Assonet Bay

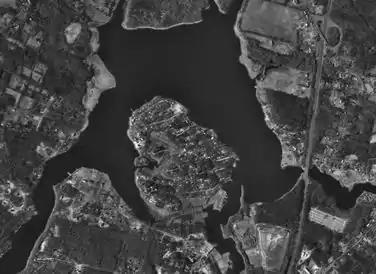
Aerial photo of Assonet Bay

Assonet Bay is a lake in Assonet, a village within the town of Freetown, Massachusetts. The Assonet River connects the waters of the bay with the Taunton River.